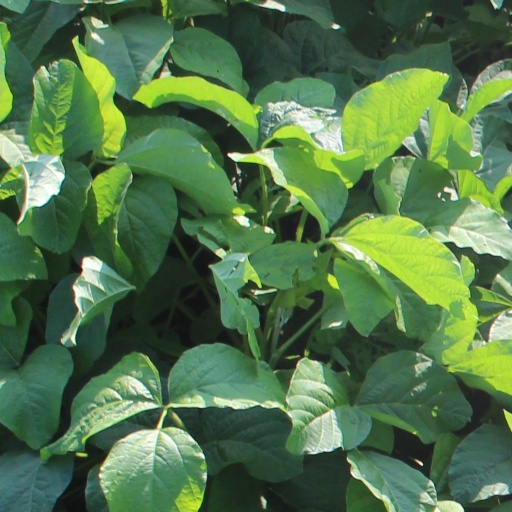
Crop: soybean